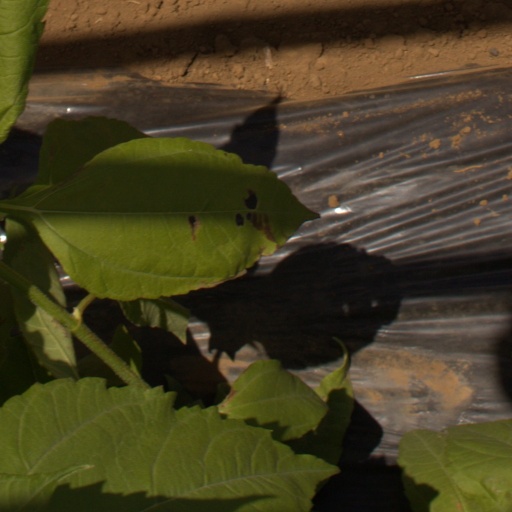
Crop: Jerusalem artichoke